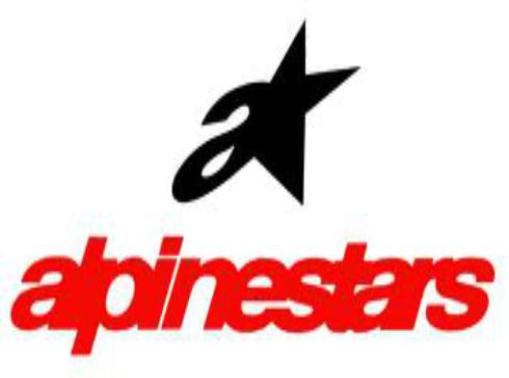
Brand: alpinestars-2
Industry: Clothes